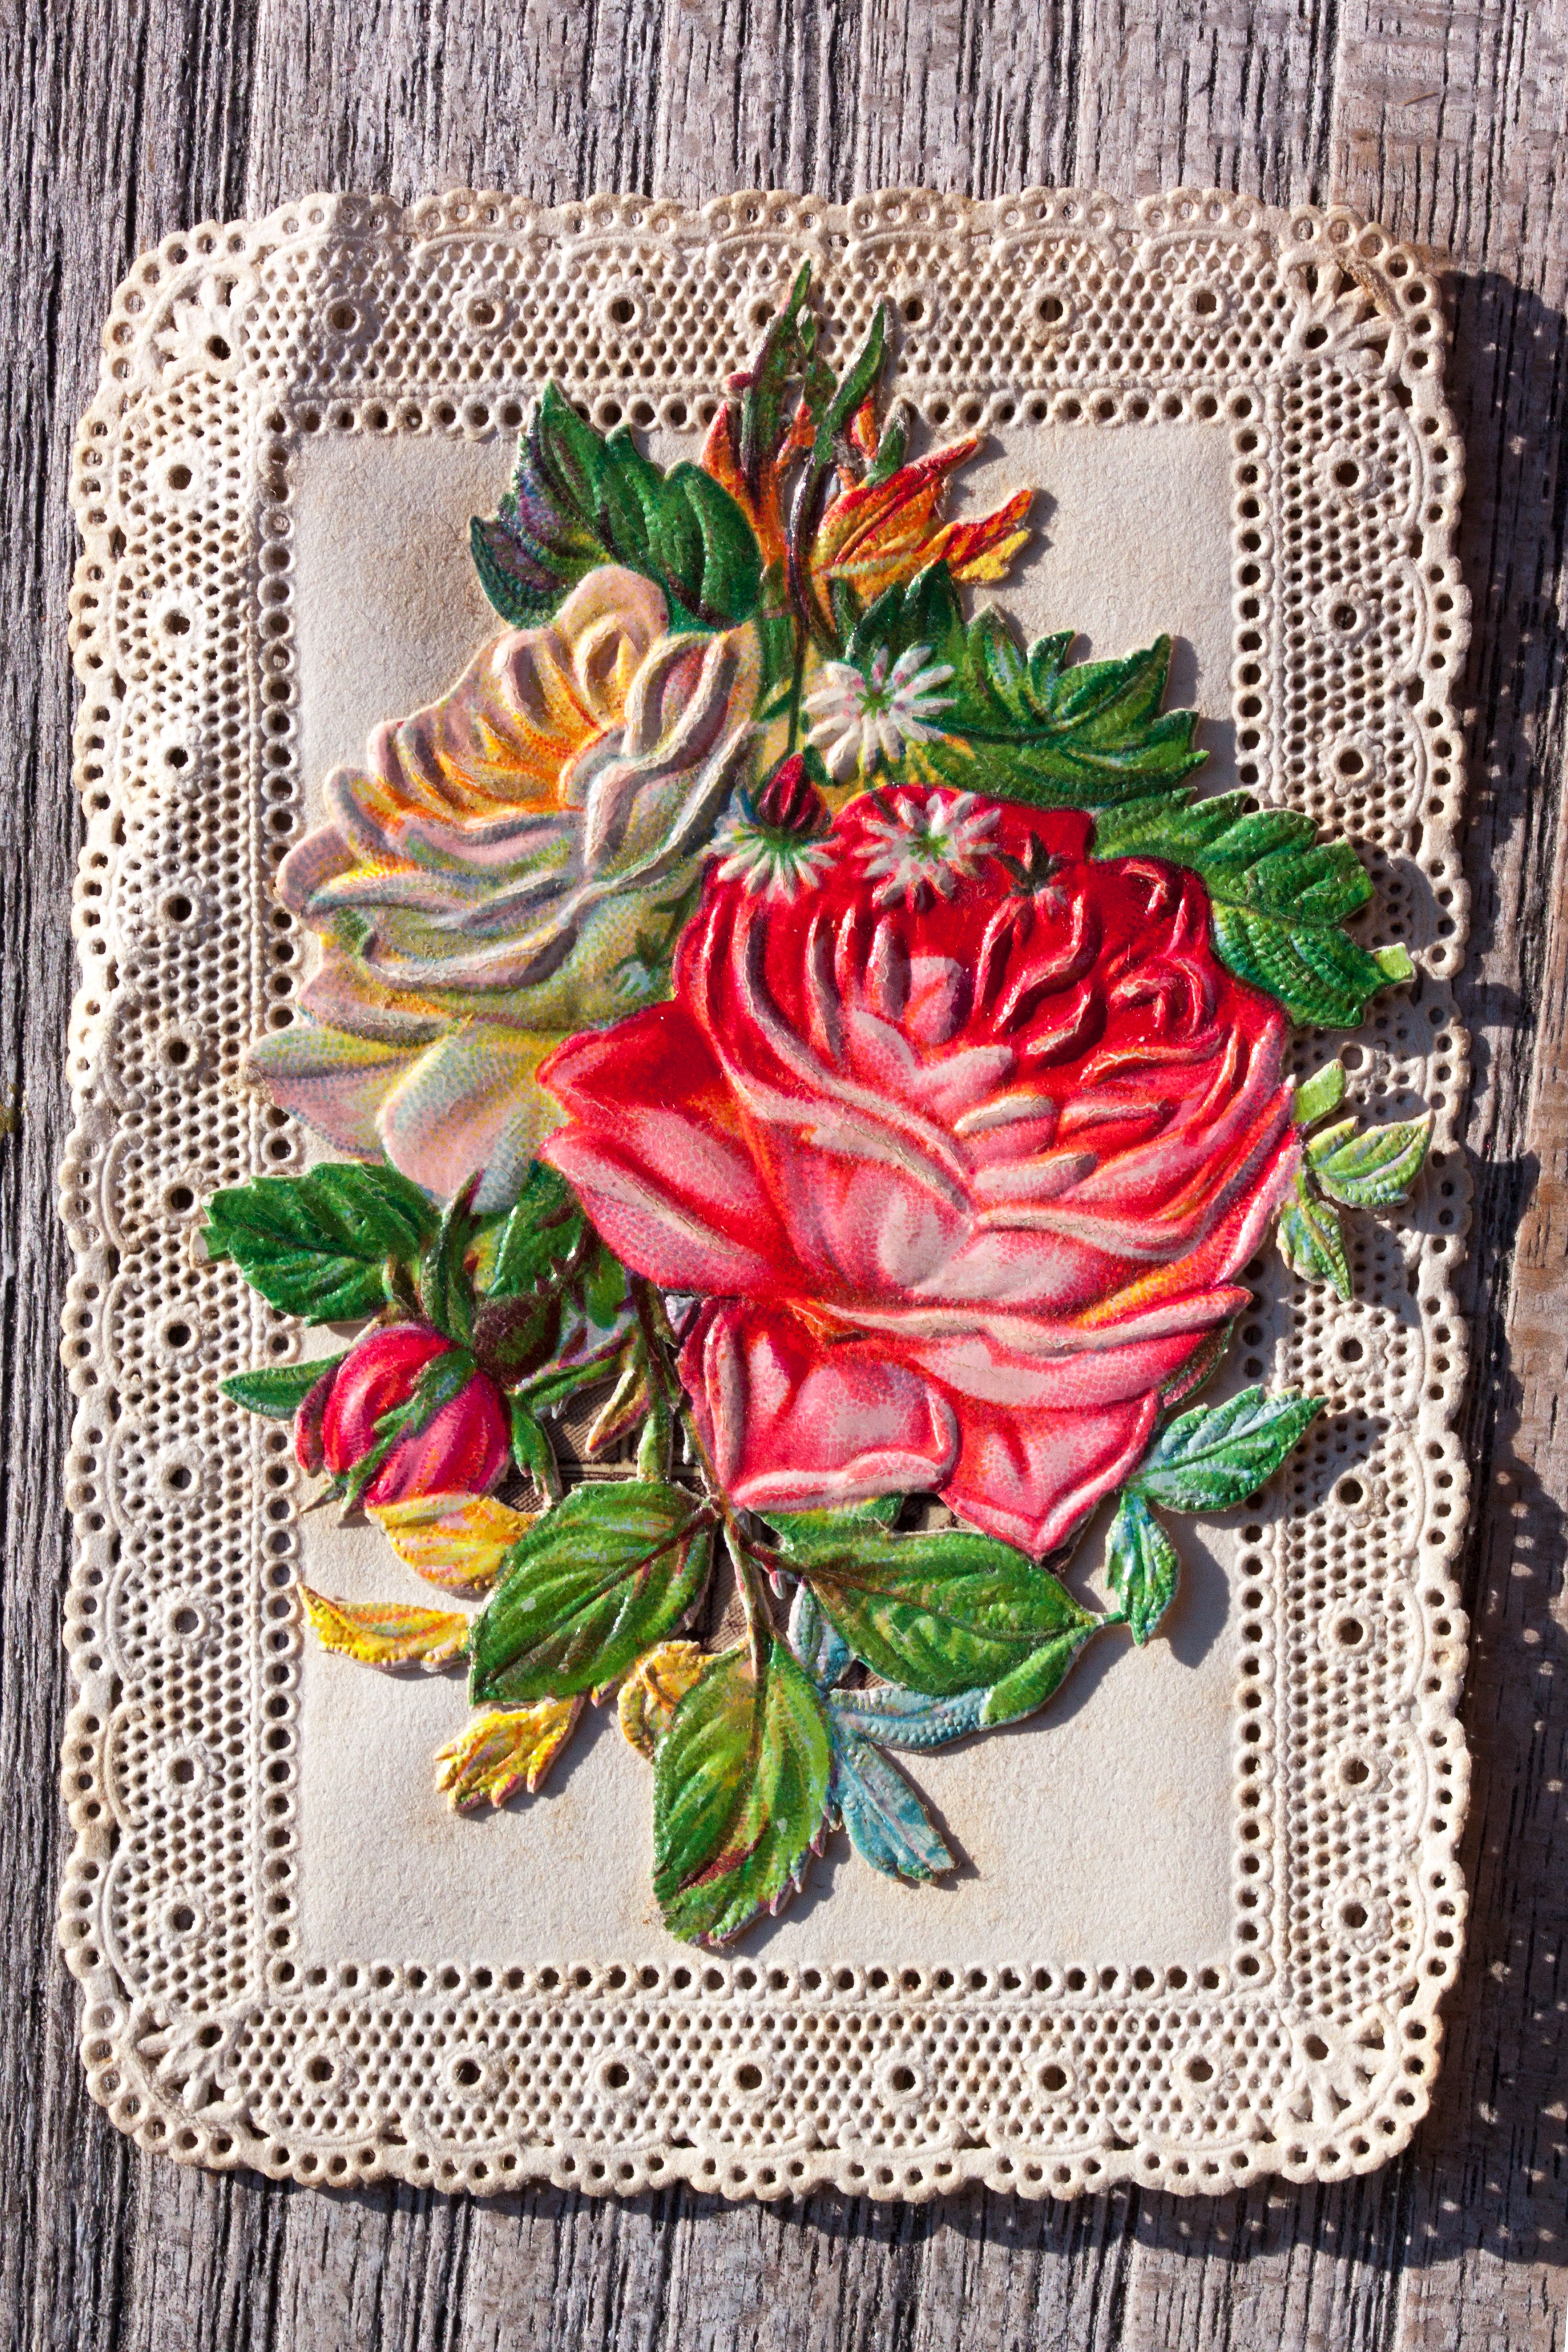
plant, vintage, antique, leaf, flower, old, bouquet, rose, material, textile, art, floristry, flowering plant, flower bouquet, floral design, flower arranging, granny chic, devotional picture, santino, top edge, biscuit technik, brom lumdruck, noble printing process